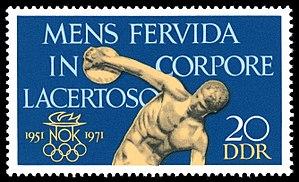
Le Comité national olympique de la République démocratique allemande fut le comité olympique officiel de l'Allemagne de l'Est du 22 avril 1951 au 3 octobre 1990.
Mens sana in corpore sano est une citation extraite de la dixième Satire de Juvénal. On la traduit ainsi :